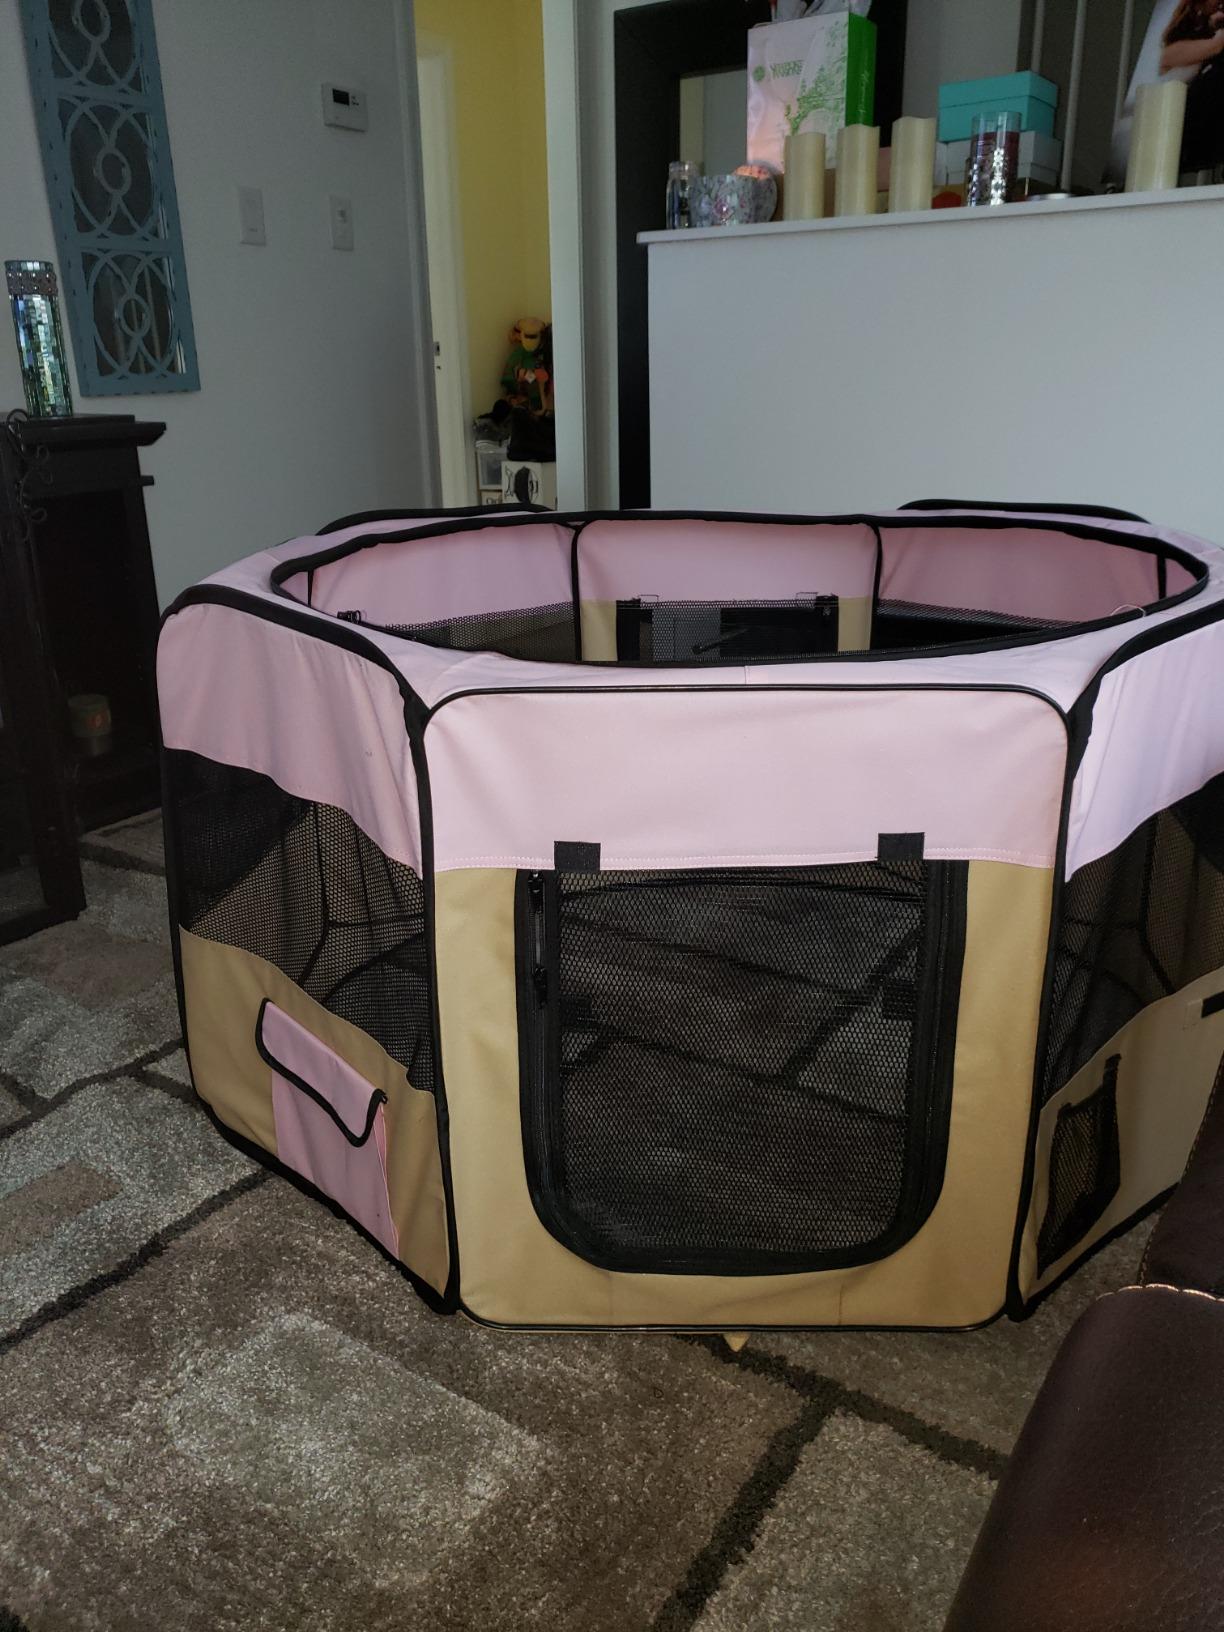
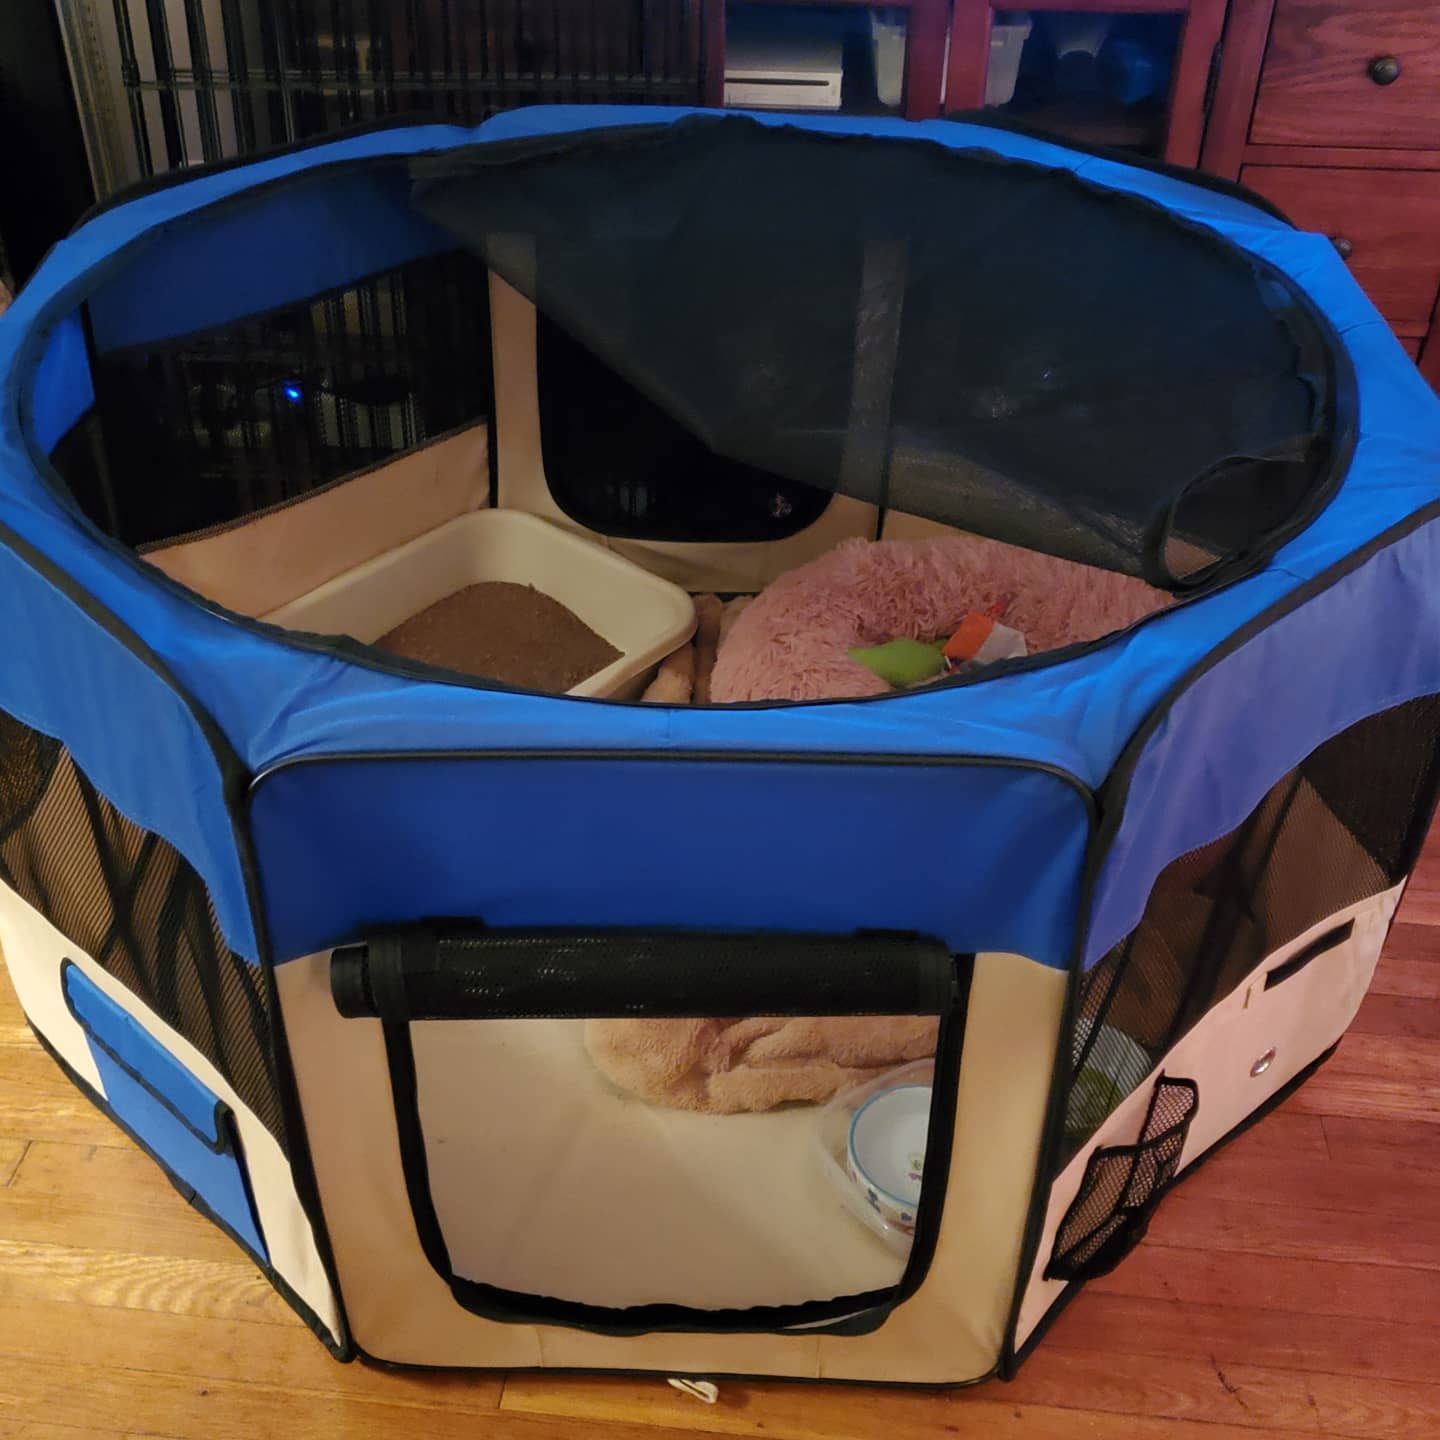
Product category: items_kennel
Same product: no